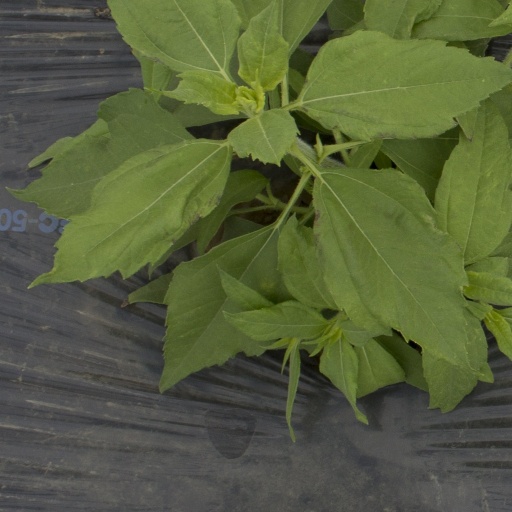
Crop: Jerusalem artichoke